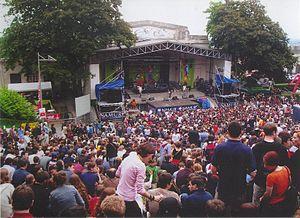
Le Théâtre de Verdure de Namur est un théâtre de verdure situé à Namur.
Le Verdur Rock est un festival rock se déroulant à Namur, en Belgique. Il est considéré comme étant le plus ancien festival de Wallonie, la première édition a eu lieu en 1985.